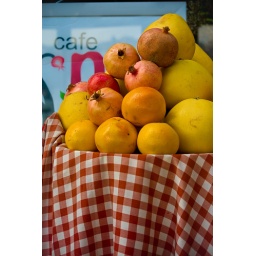
Various colorful fruit sits on display outside a Bosphorus-side cafe, in Istanbul, Turkey.